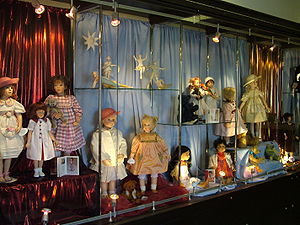
Dukke
Dukker ved en udstilling i Budapest i Ungarn.
En dukke er et stykke legetøj, som kan forestille et dyr eller et menneske, et barn. En dukke kan også være en model af et dyr eller et menneske. Dukker kan være enkle eller komplicerede, dyre eller billige. Som hovedregel er det dukkens funktion og formål, der afgør dens værdi, snarere end dens oprindelige pris.